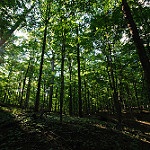
Scene: Outdoor